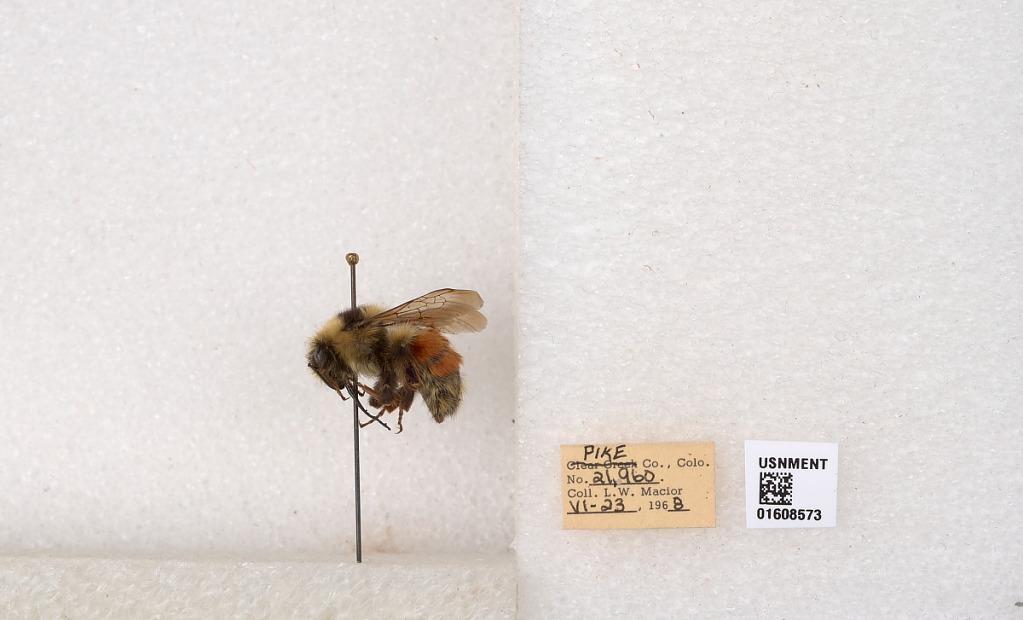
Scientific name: Bombus (Pyrobombus) sylvicola Kirby
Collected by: L. Macior
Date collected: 1968-6-23
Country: United States
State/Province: Colorado
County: Park
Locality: Pike National Forest
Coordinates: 39.1754, -105.453